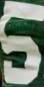
Number: 5